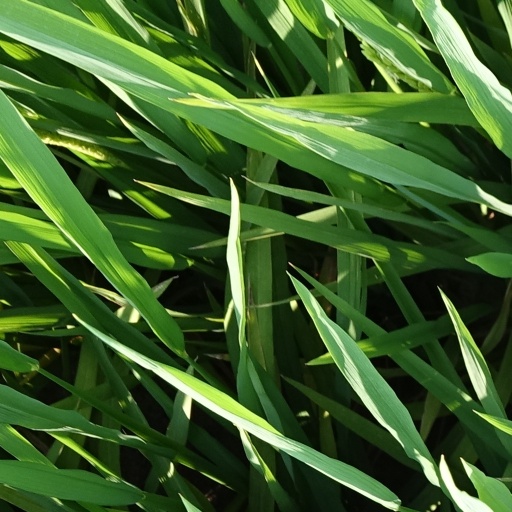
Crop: rice